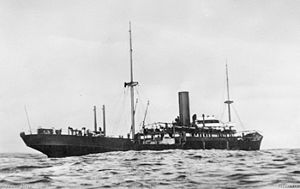
Hjælpekrydser / Historie
Den tyske hjælpekrydser SMS Wolf ved Papua Ny Guinea omkring 1917.
En Hjælpekrydser er et handelsskib, der anvendes militært i krigssituationer.